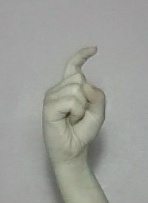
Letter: ra